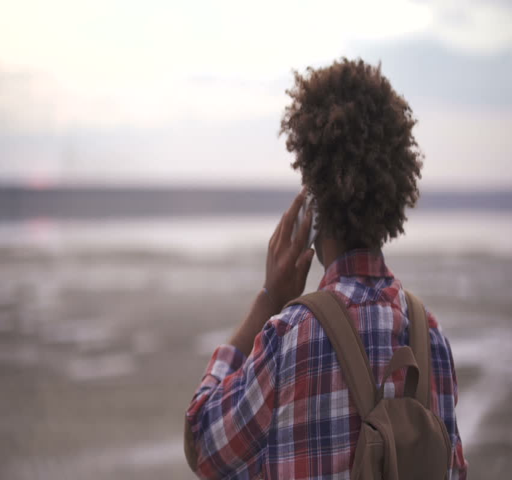
young afro man talking on the mobile phone while walking at the beach